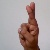
The image shows a hand gesture representing the letter 'R' in Indian Sign Language.